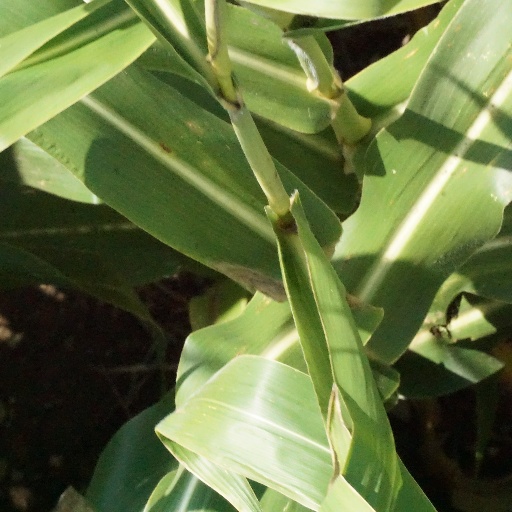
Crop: maize; corn